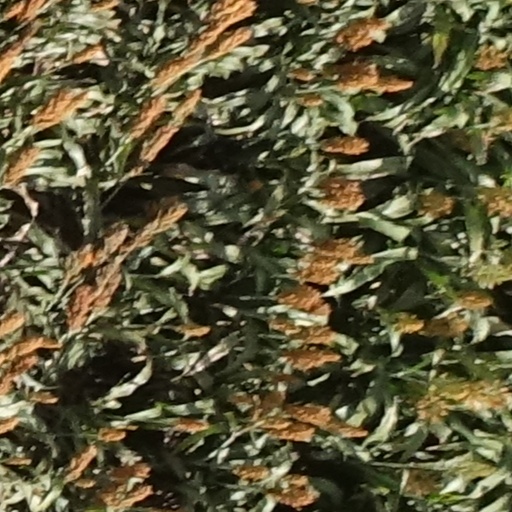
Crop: sorghum